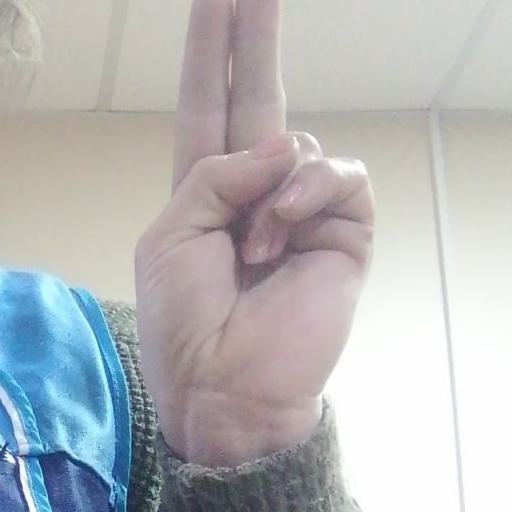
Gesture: two_up